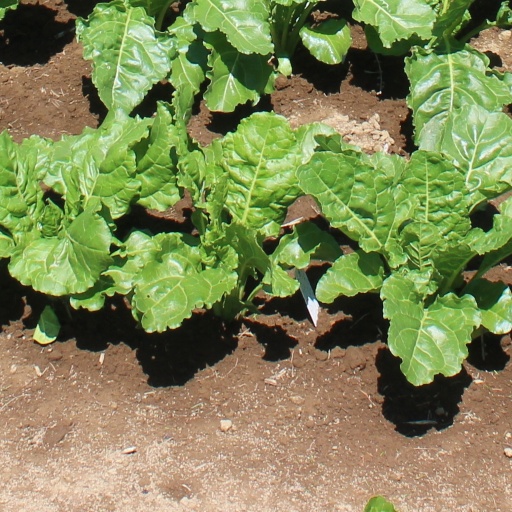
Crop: sugar beet